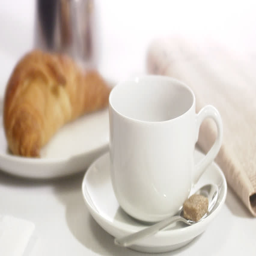
cup of coffee and a croissant